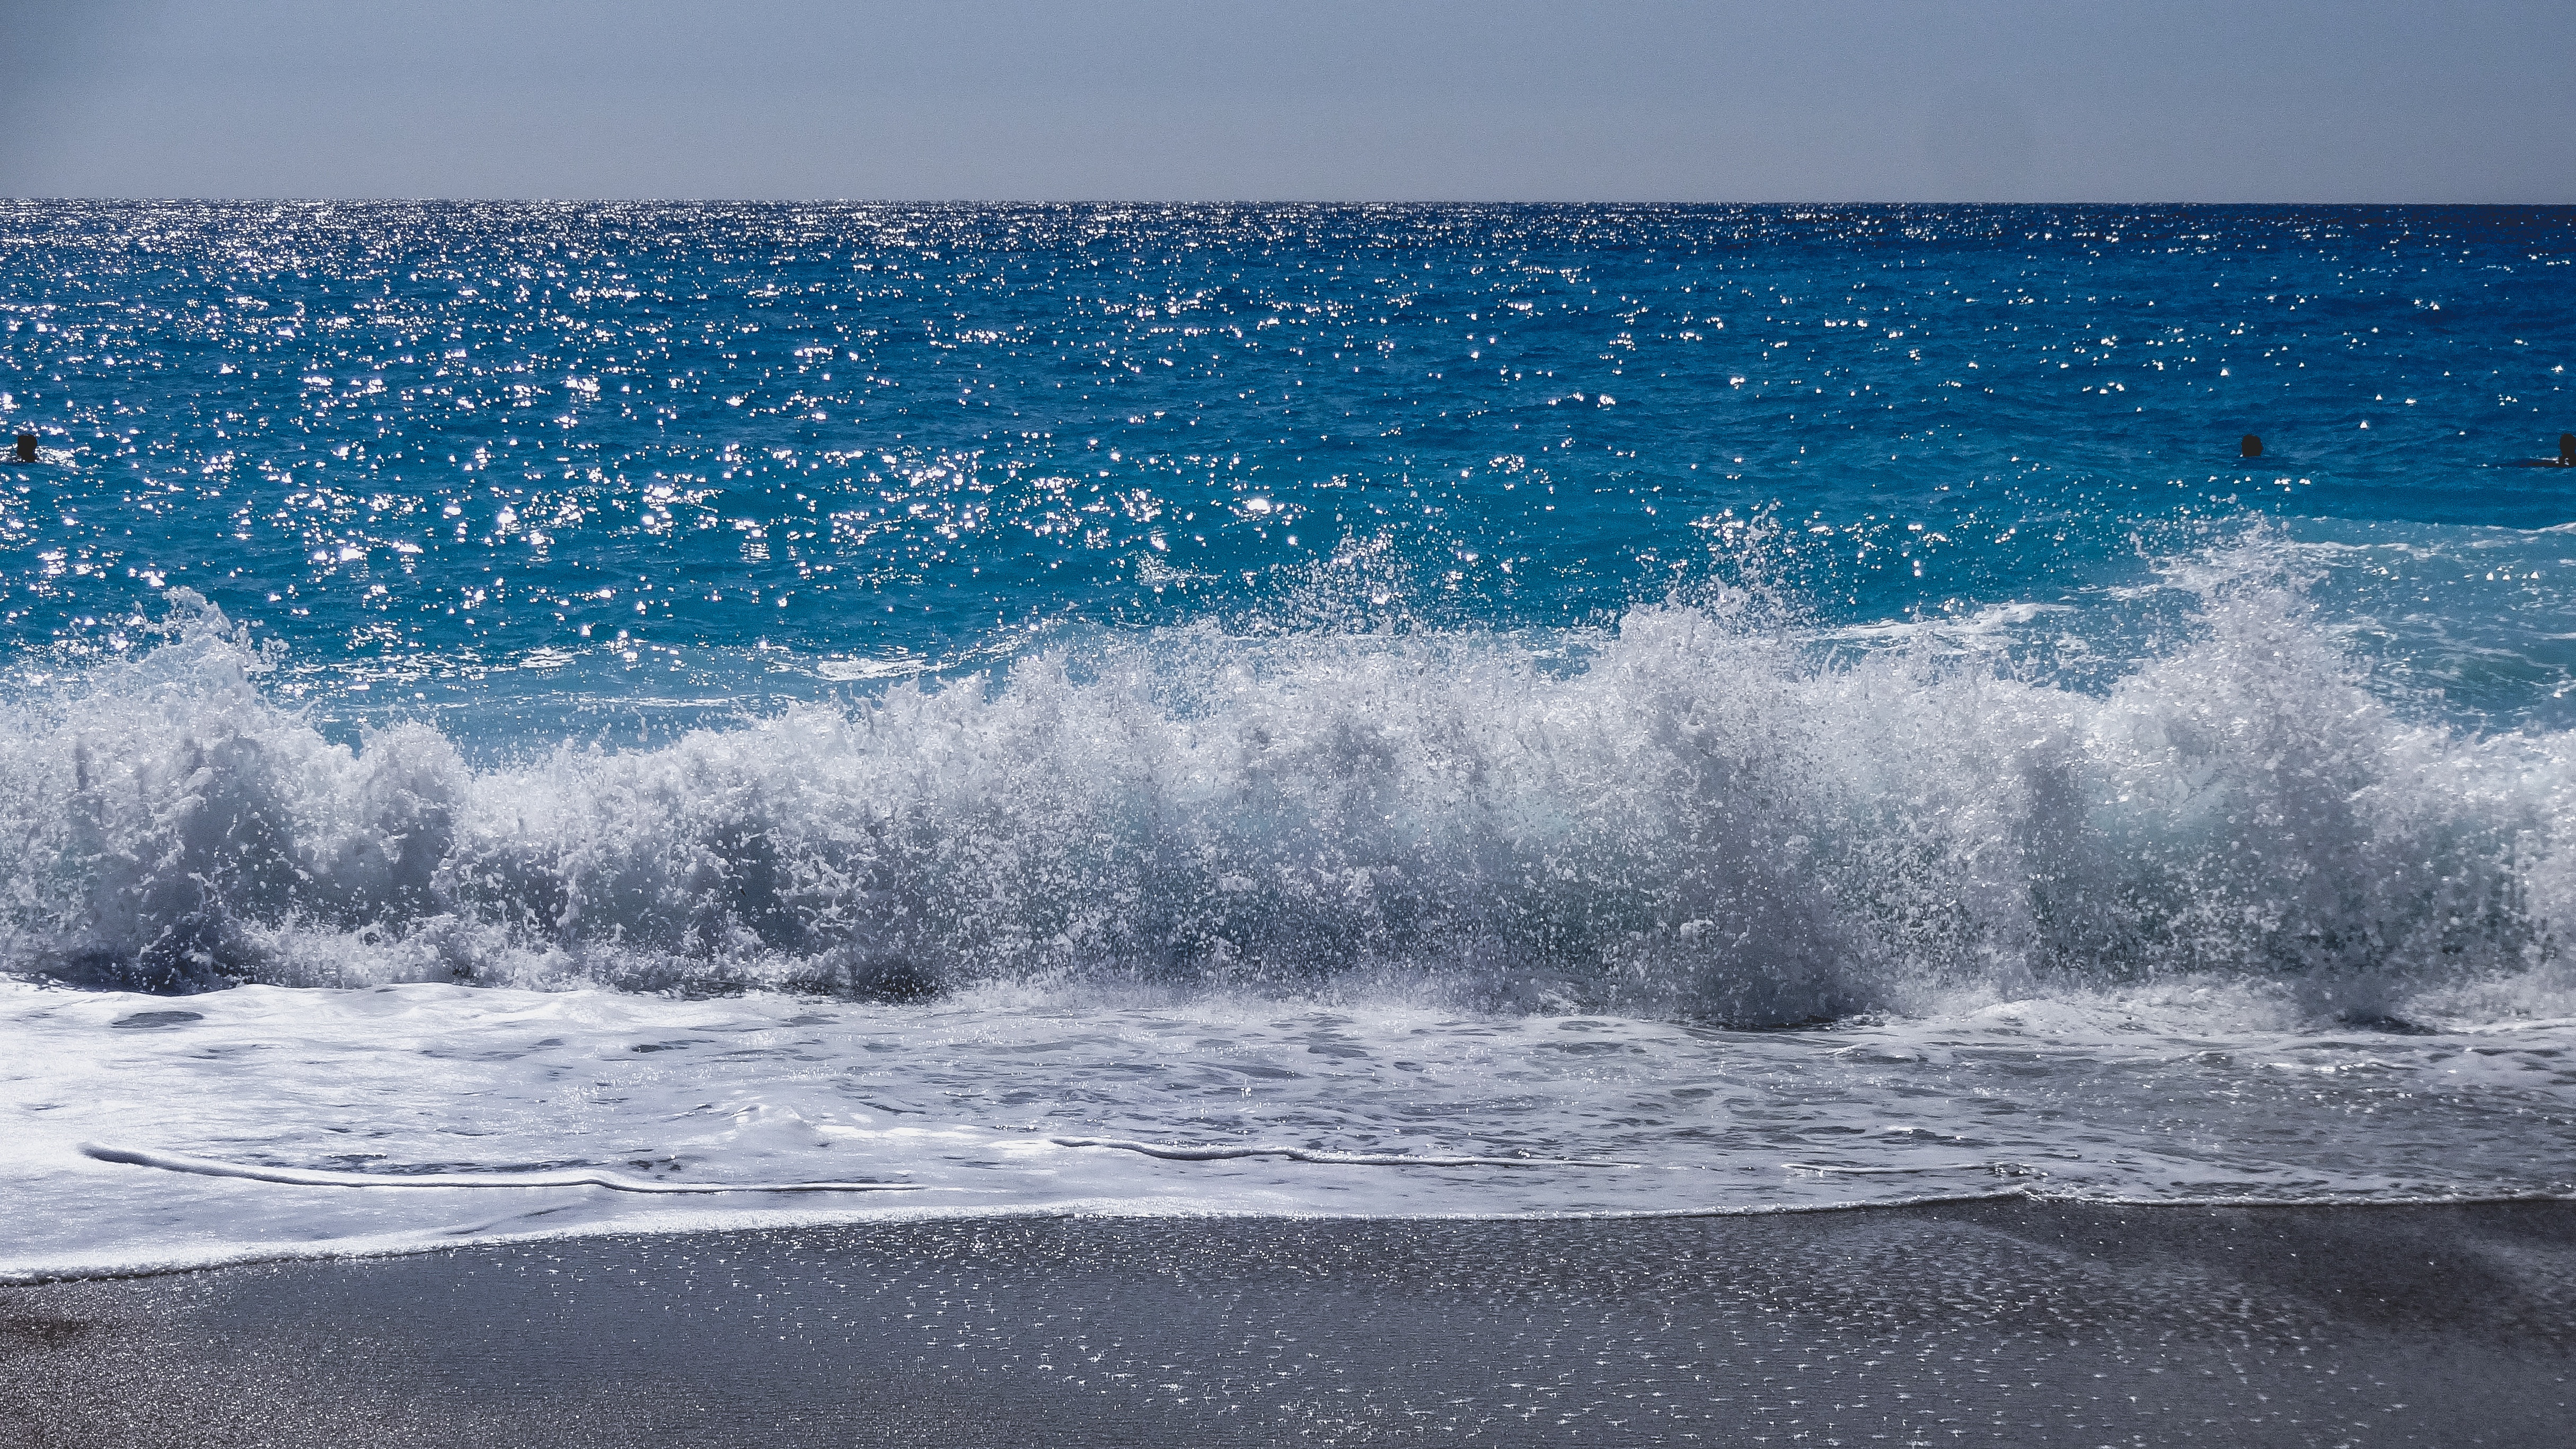
beach, sea, coast, water, sand, ocean, horizon, shore, wave, wind, body of water, wind wave